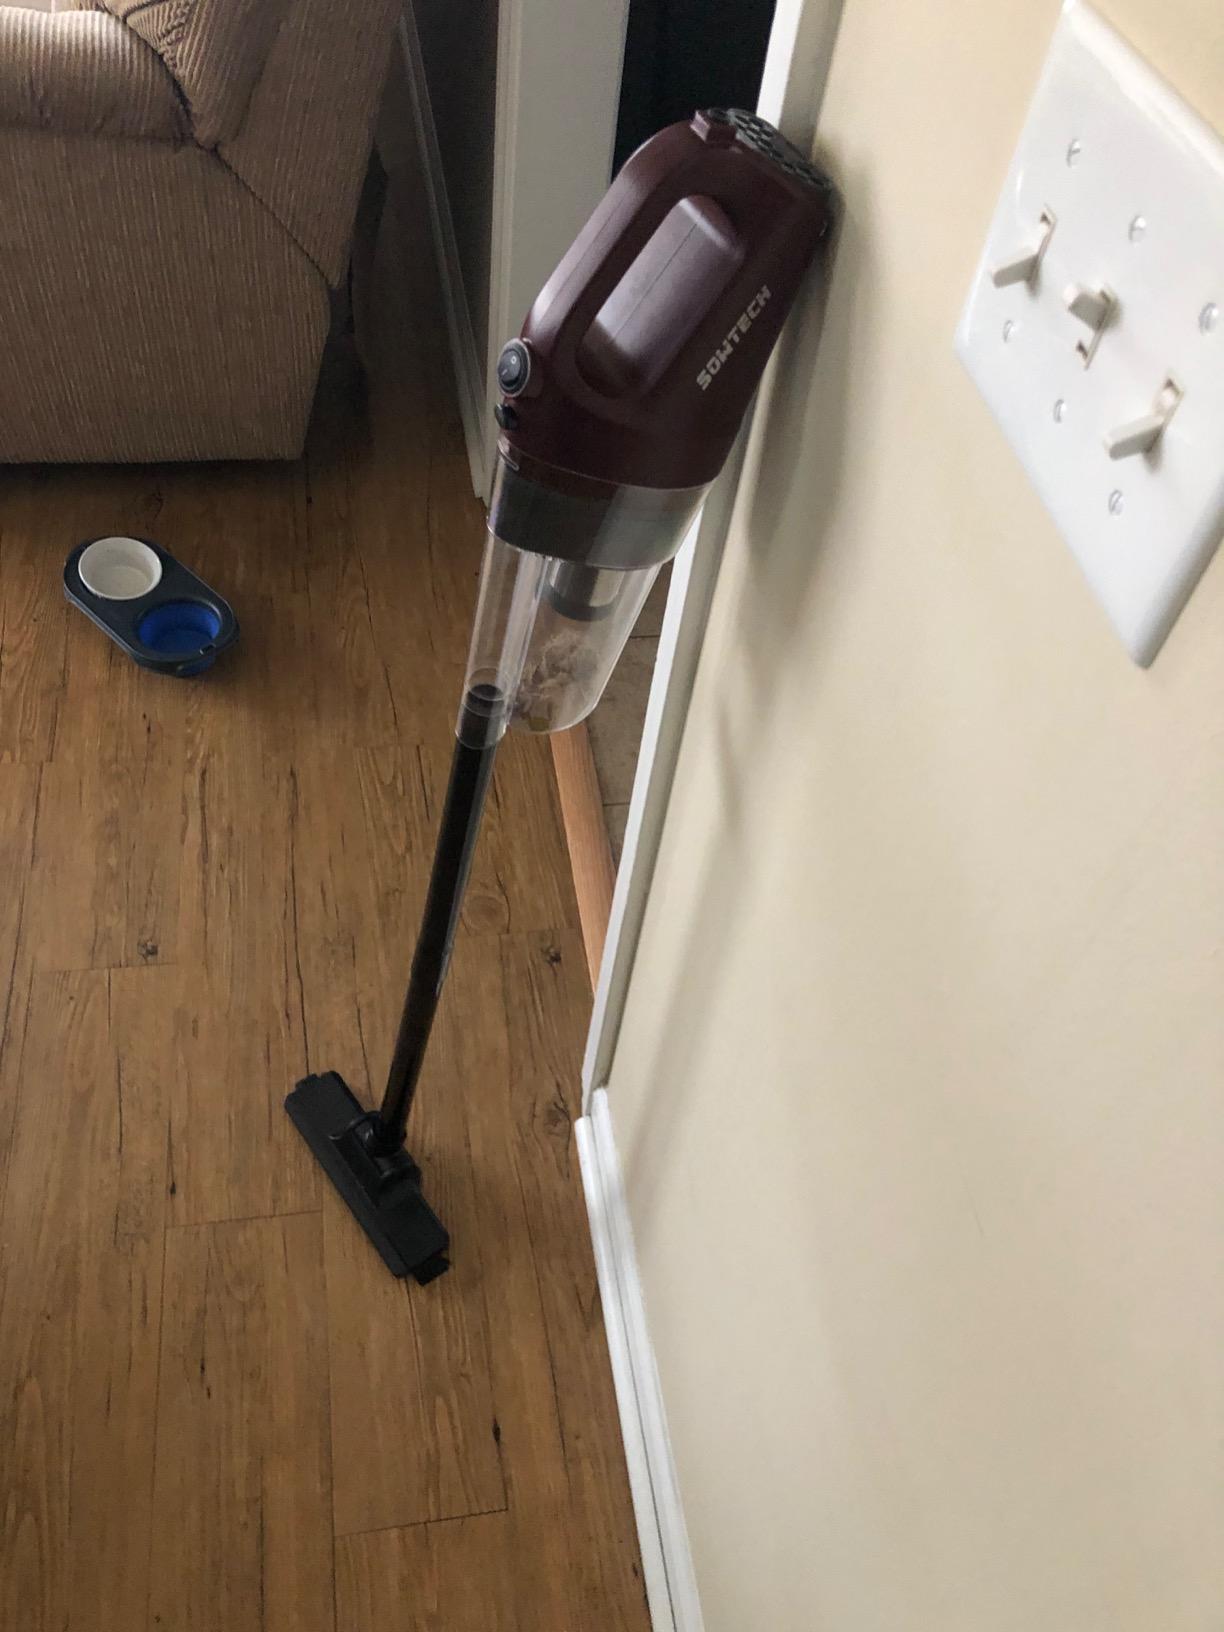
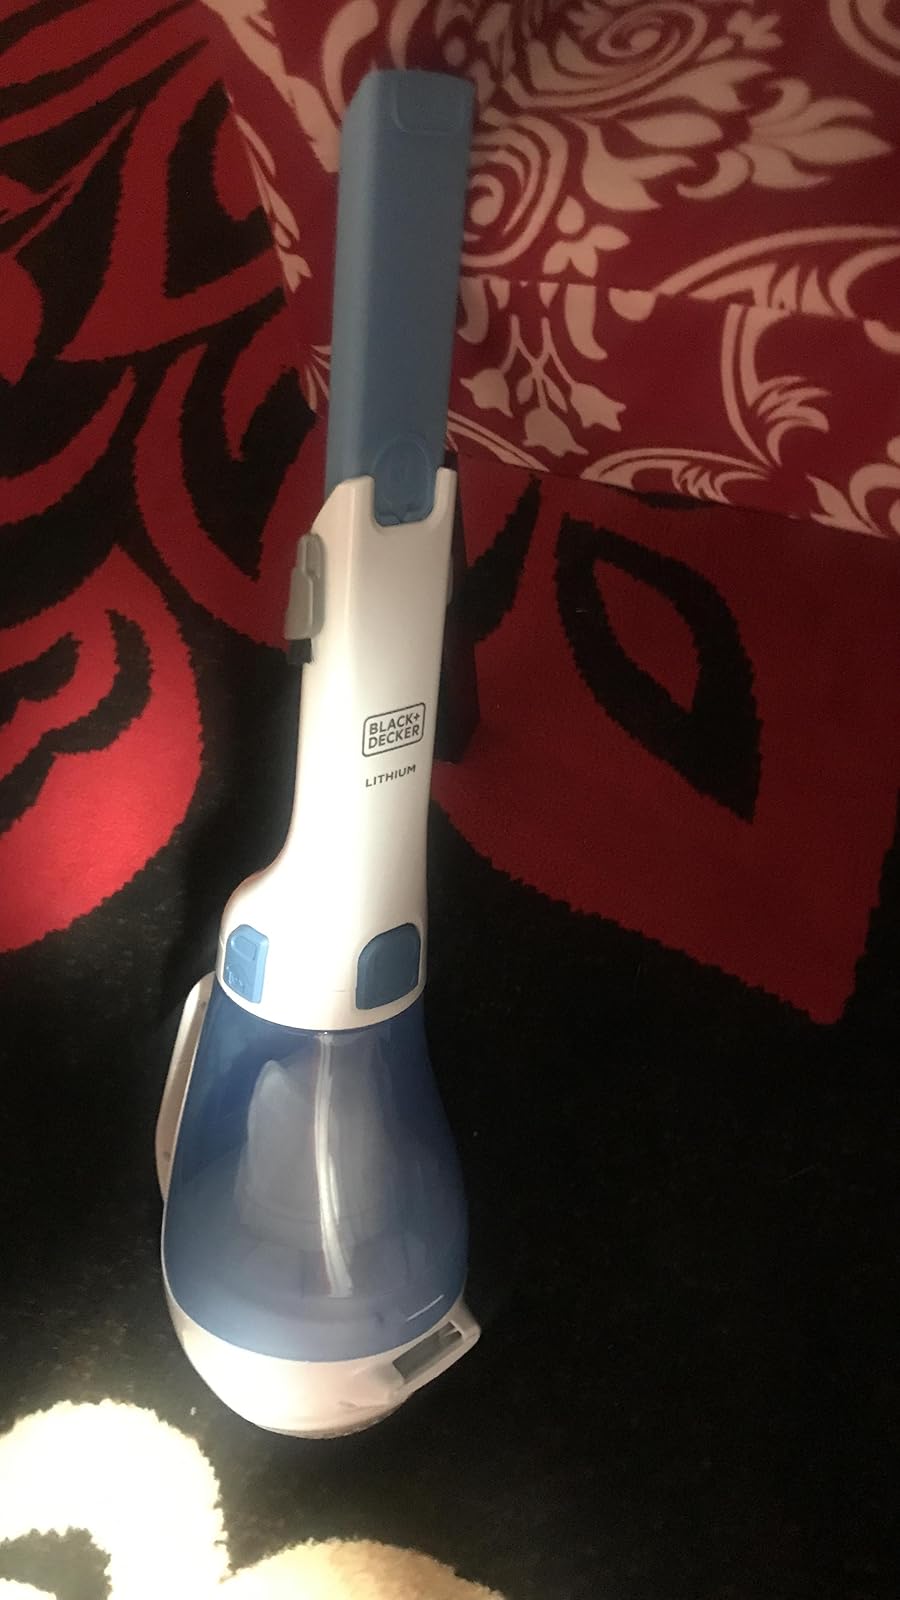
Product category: items_vacuum
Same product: no